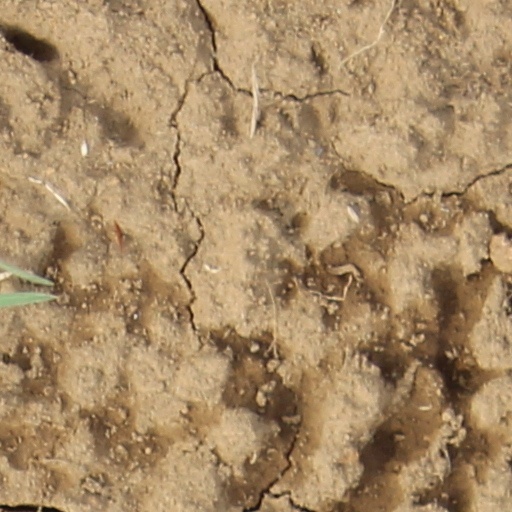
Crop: wheat